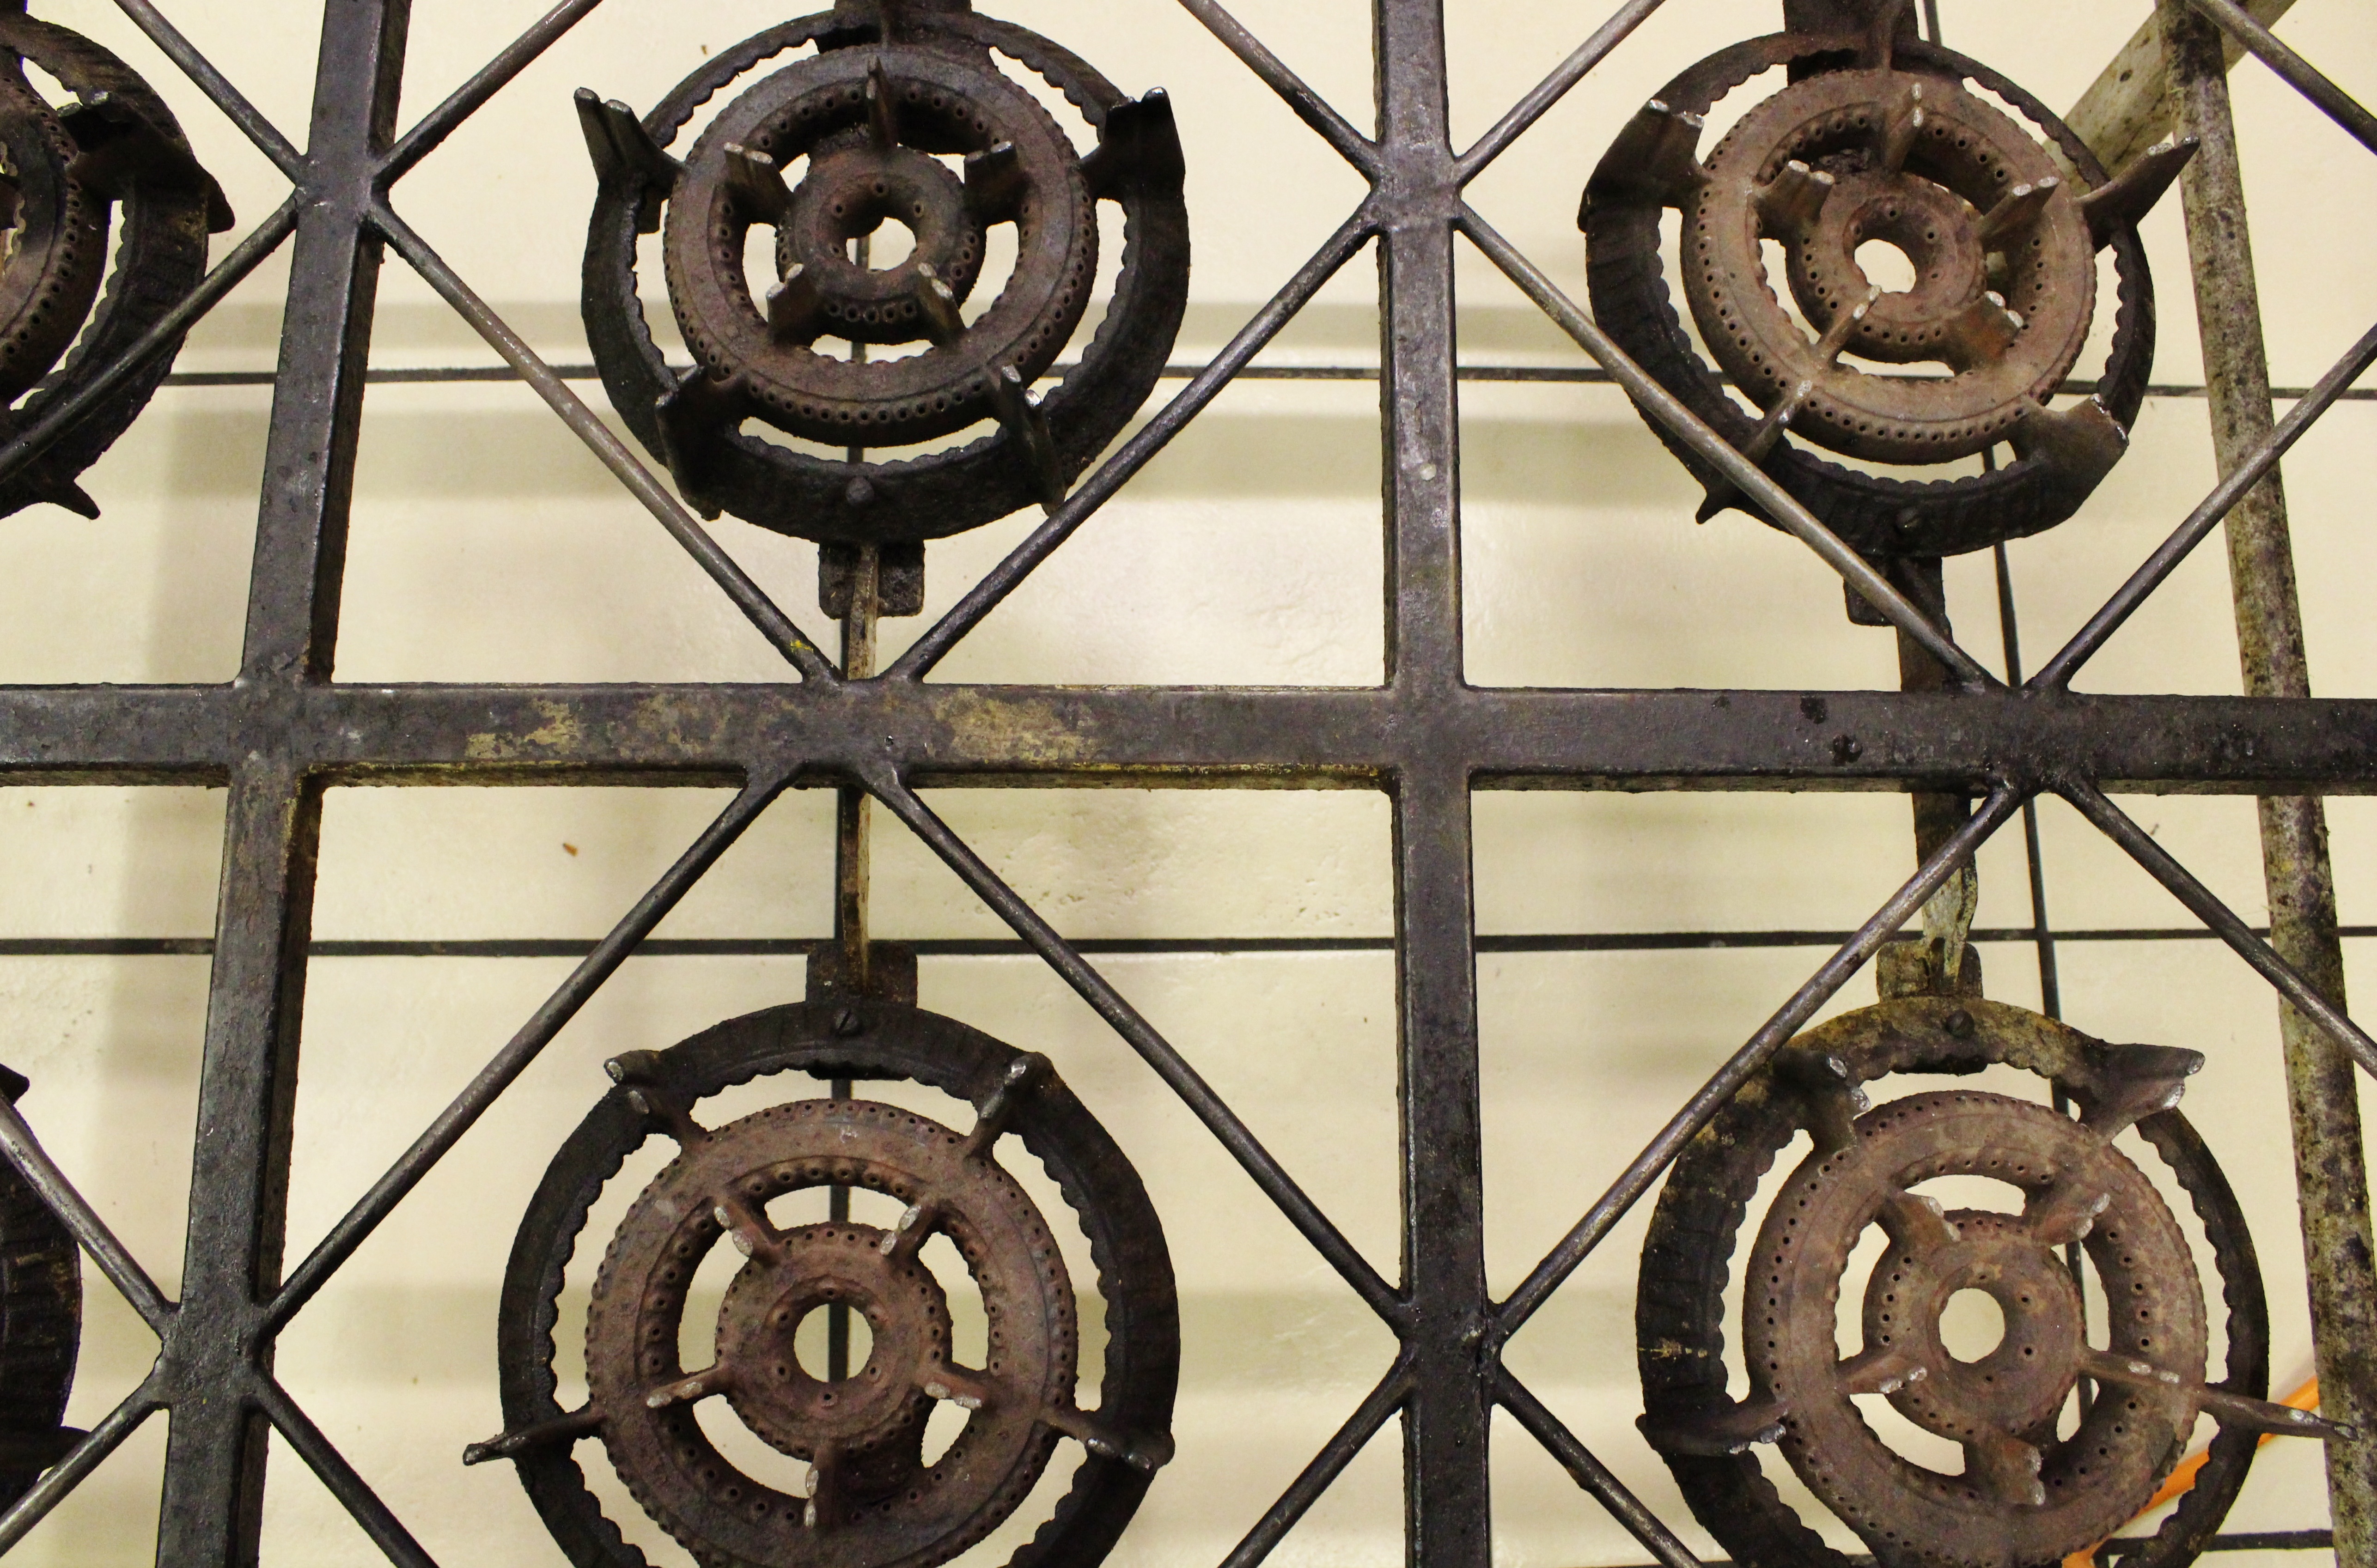
wood, wheel, window, kitchen, lighting, circle, cook, art, design, hot, symmetry, iron, gas stove